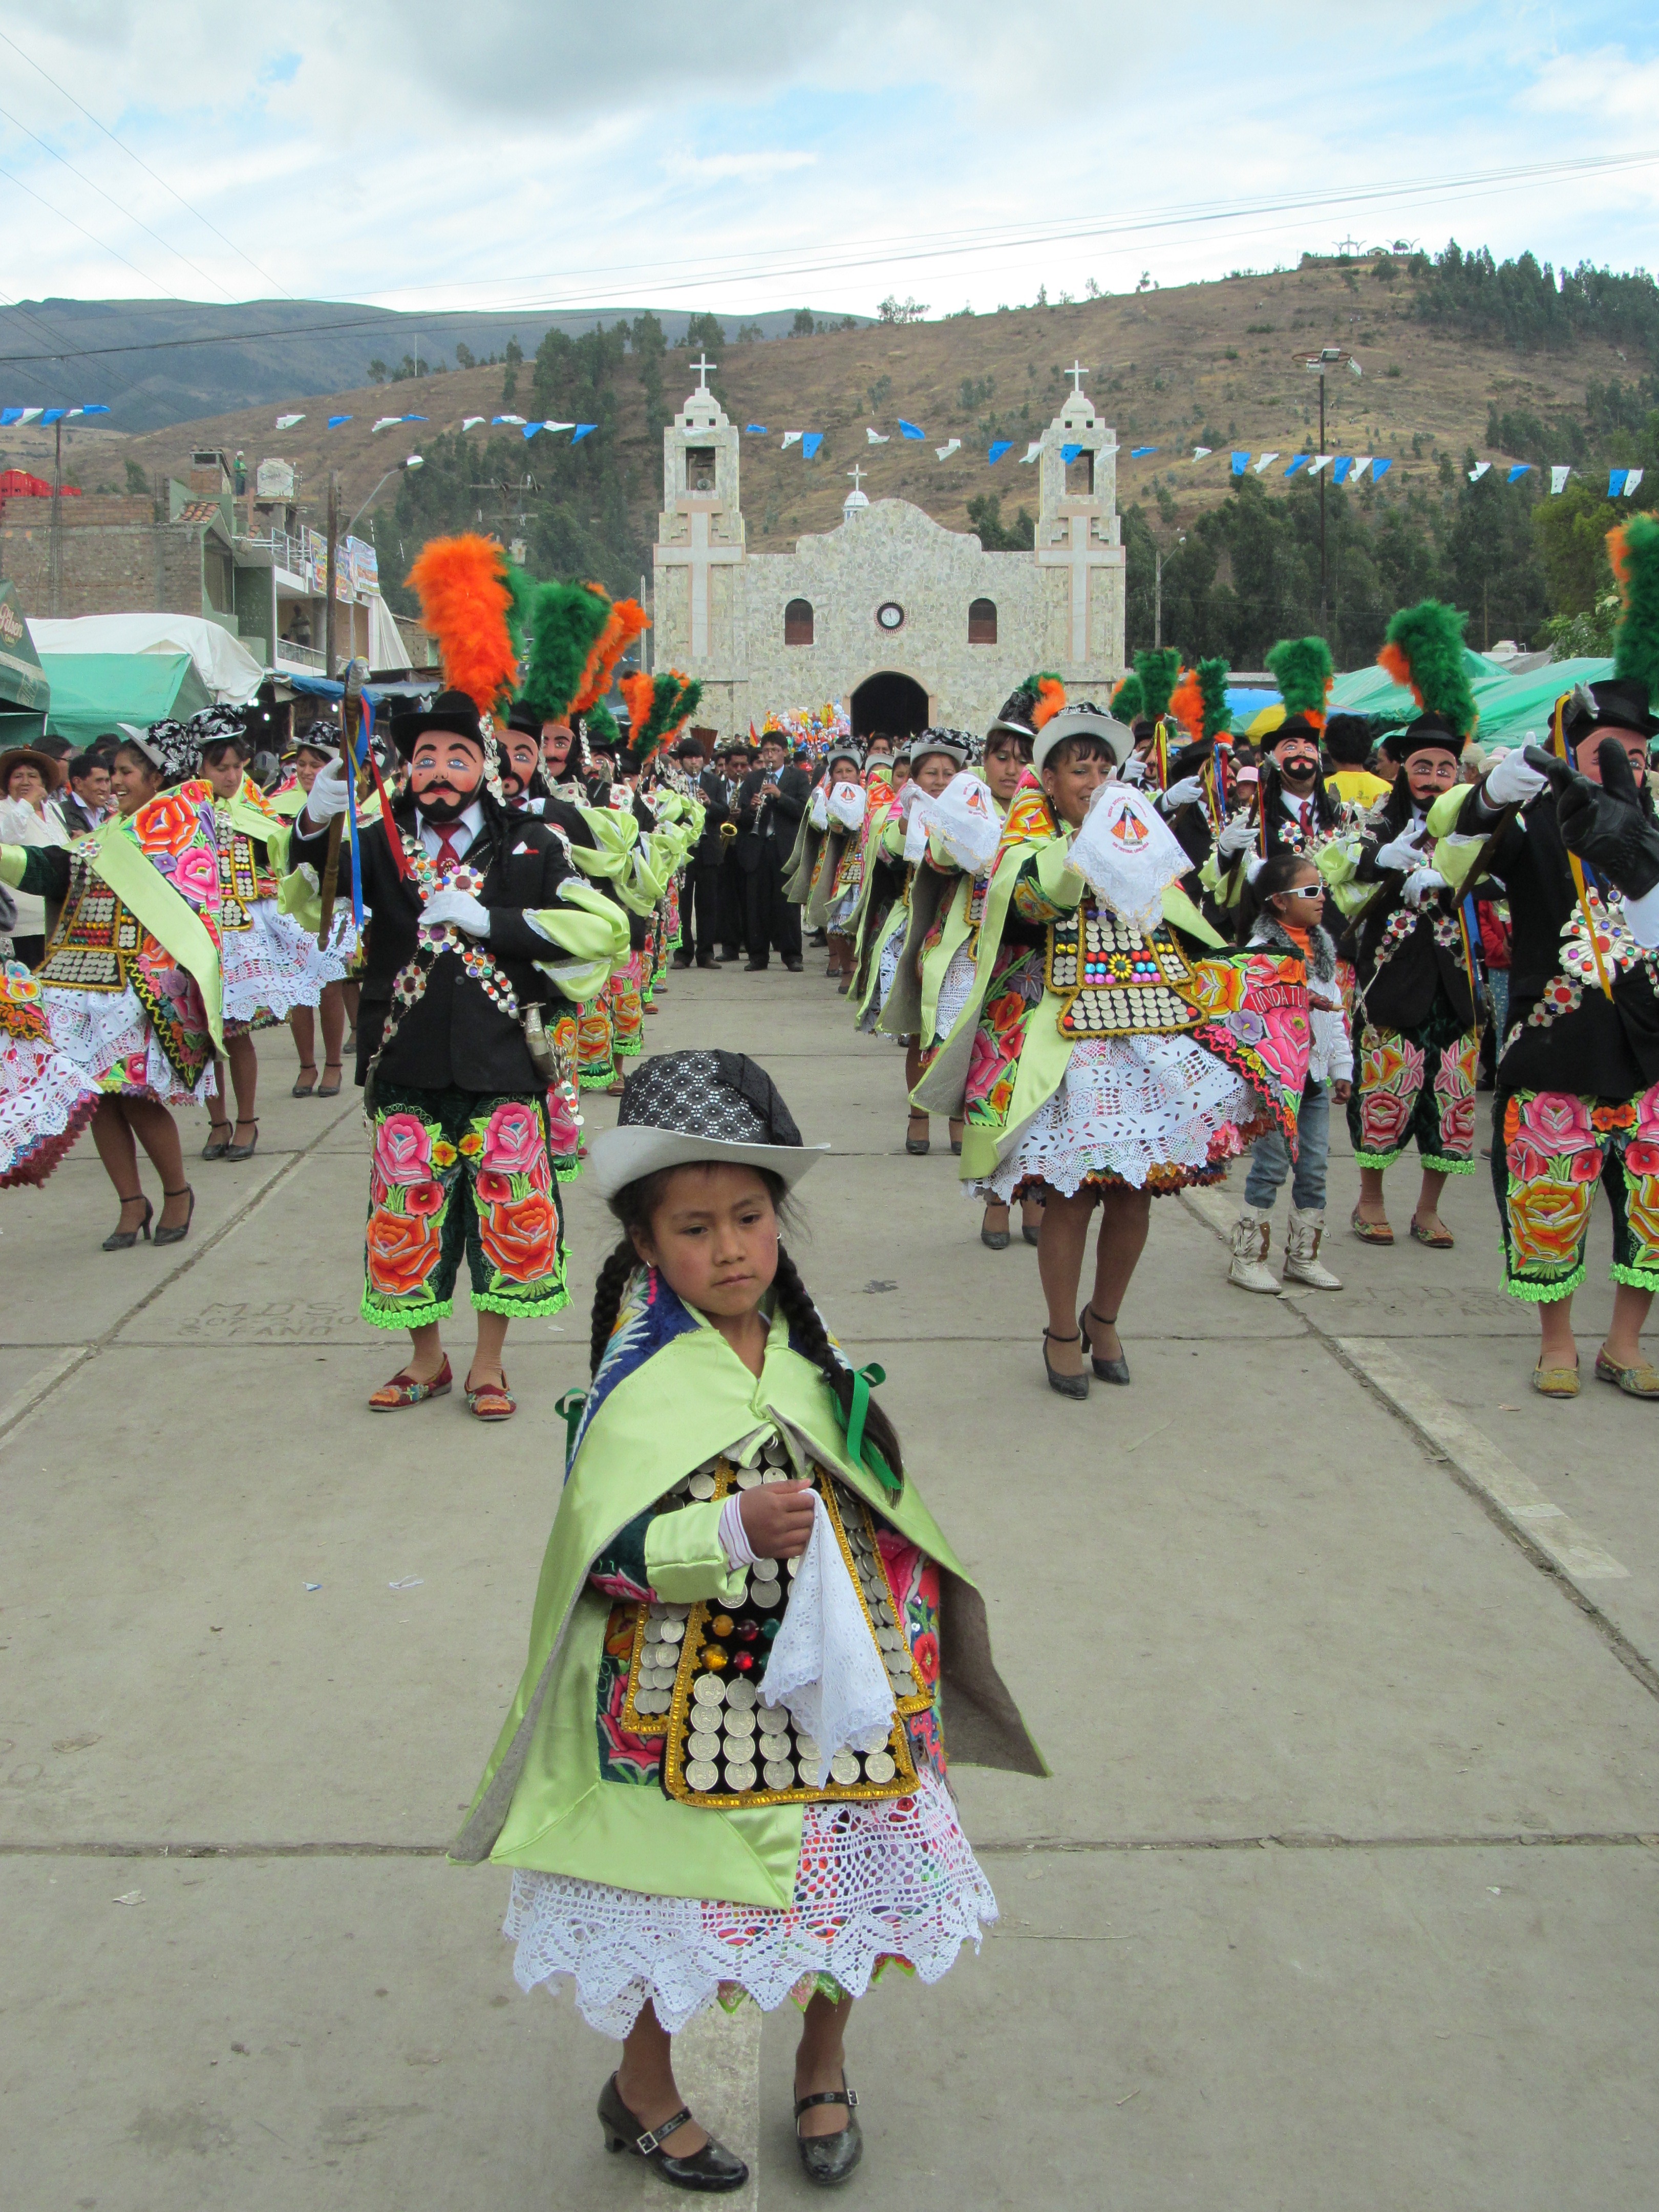
peru, church, dance, peruvians, costume, crowd, festival, event, carnival, recreation, tradition, tree, public event, tourism, child, fun, girl, plant, street